Sophie Charlotte of Hesse-Kassel

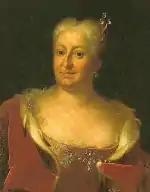
Sophie Charlotte of Hesse-Kassel, Duchess of Mecklenburg

Sophie Charlotte of Hesse-Kassel (16 July 1678, Kassel – 30 May 1749, Bützow) was a princess of Hesse-Kassel and by marriage Duchess of Mecklenburg.